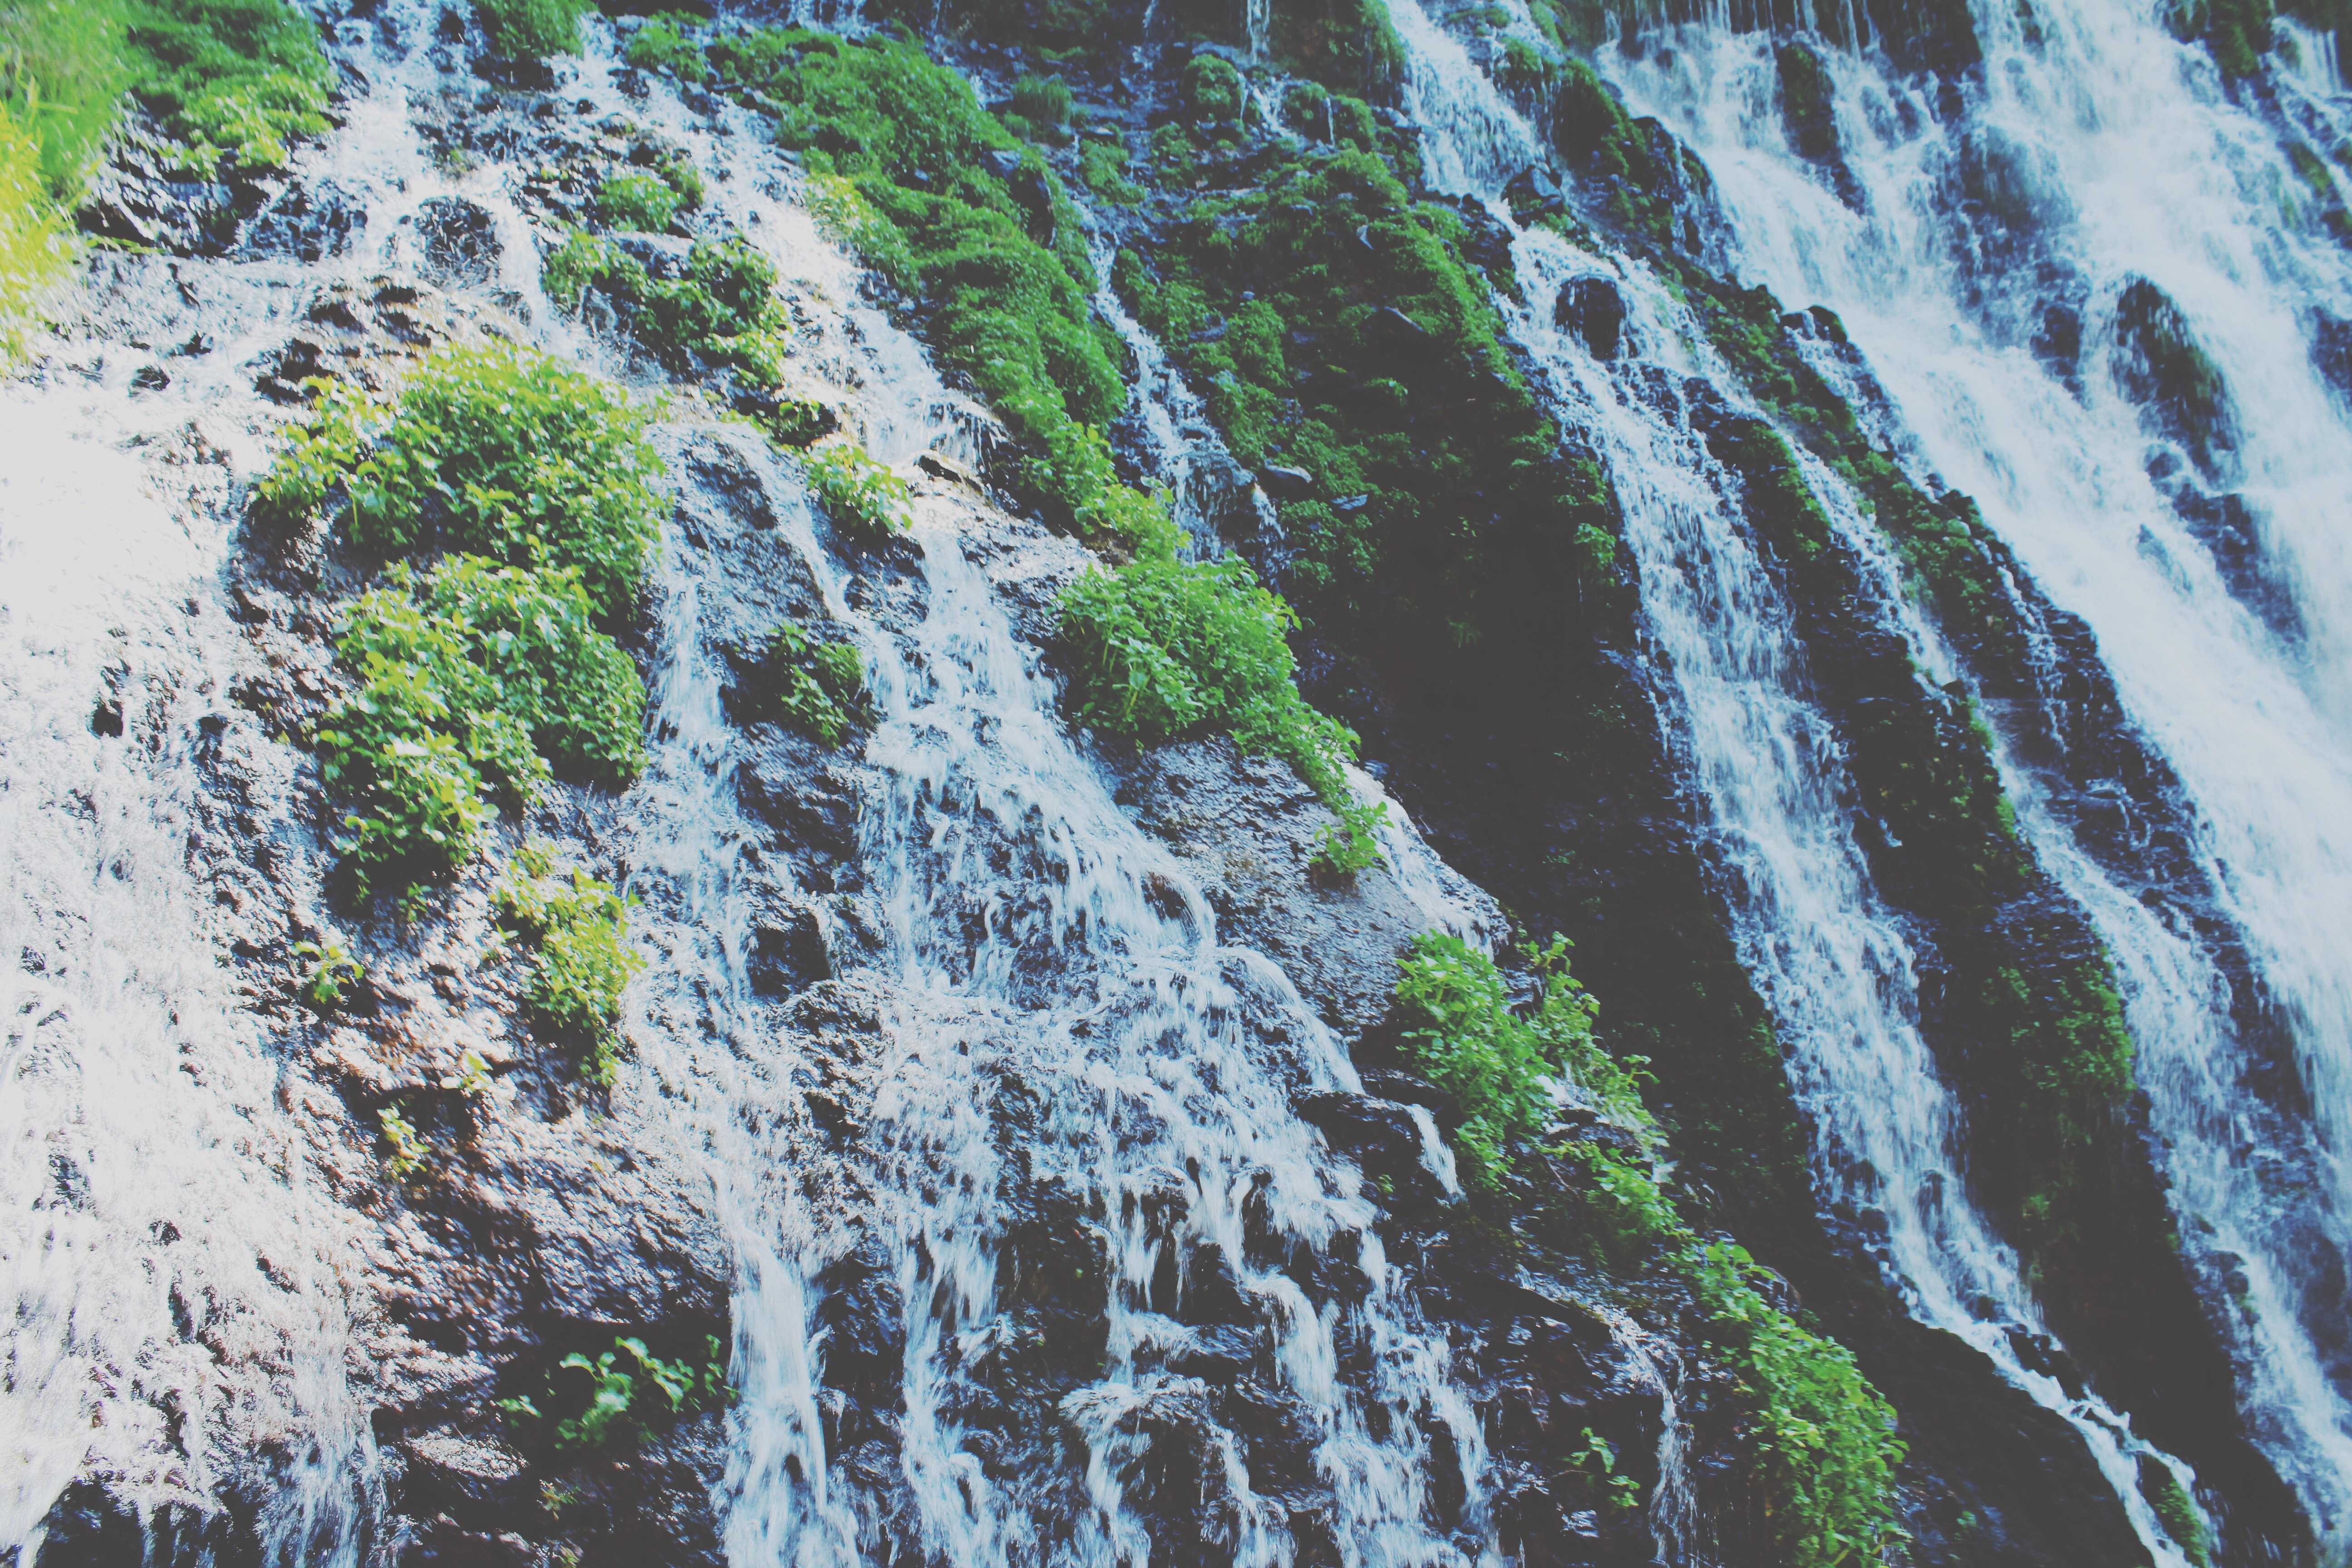
waterfall, adventure, formation, cliff, terrain, ridge, geology, ravine, water feature, geological phenomenon